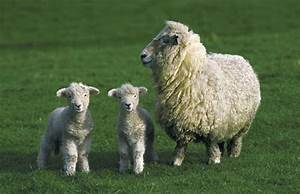
Label: pecora